Tabaninae

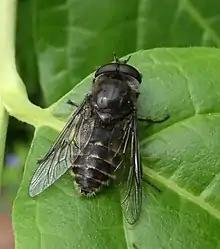
"Hybomitra", male

Tabaninae is a subfamily in the family Tabanidae commonly known as horse flies . There are more than 3000 described species in Tabaninae.